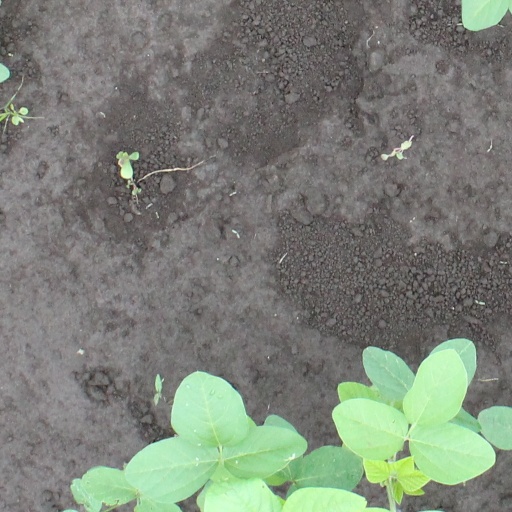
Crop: soybean